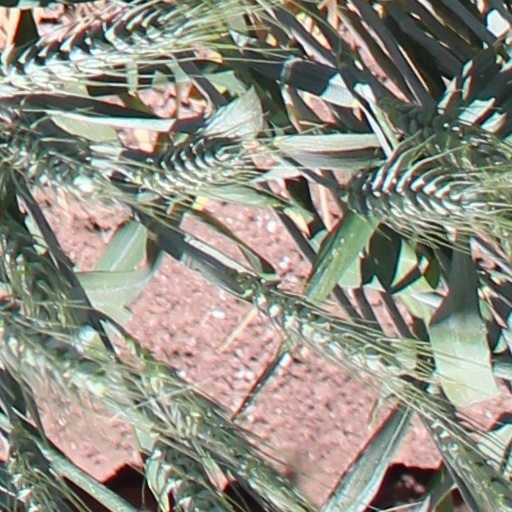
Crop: wheat